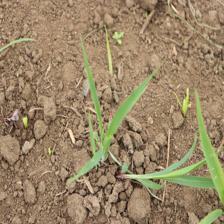
Label: Sorghum